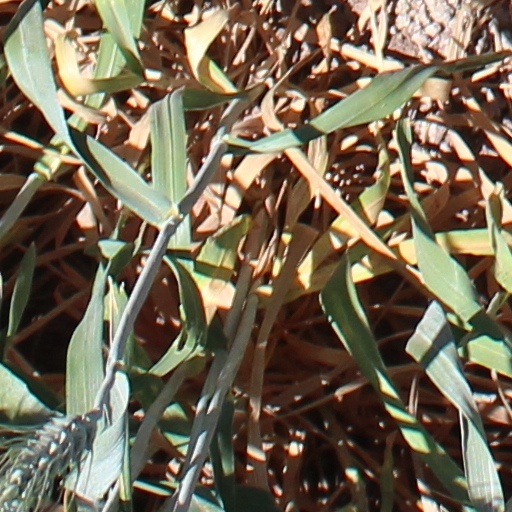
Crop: wheat